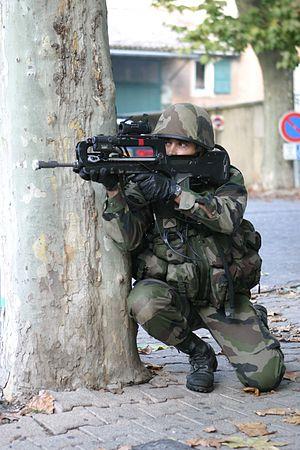
Le 2ᵉ régiment étranger d'infanterie est l'un des deux régiments d'infanterie de la Légion étrangère au sein de la 6ᵉ brigade légère blindée. Deuxième des régiments étrangers, il a été créé en 1841.